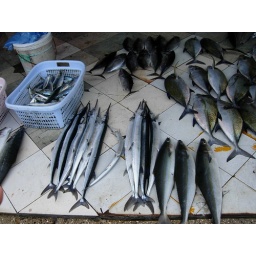
Main fish market in Male